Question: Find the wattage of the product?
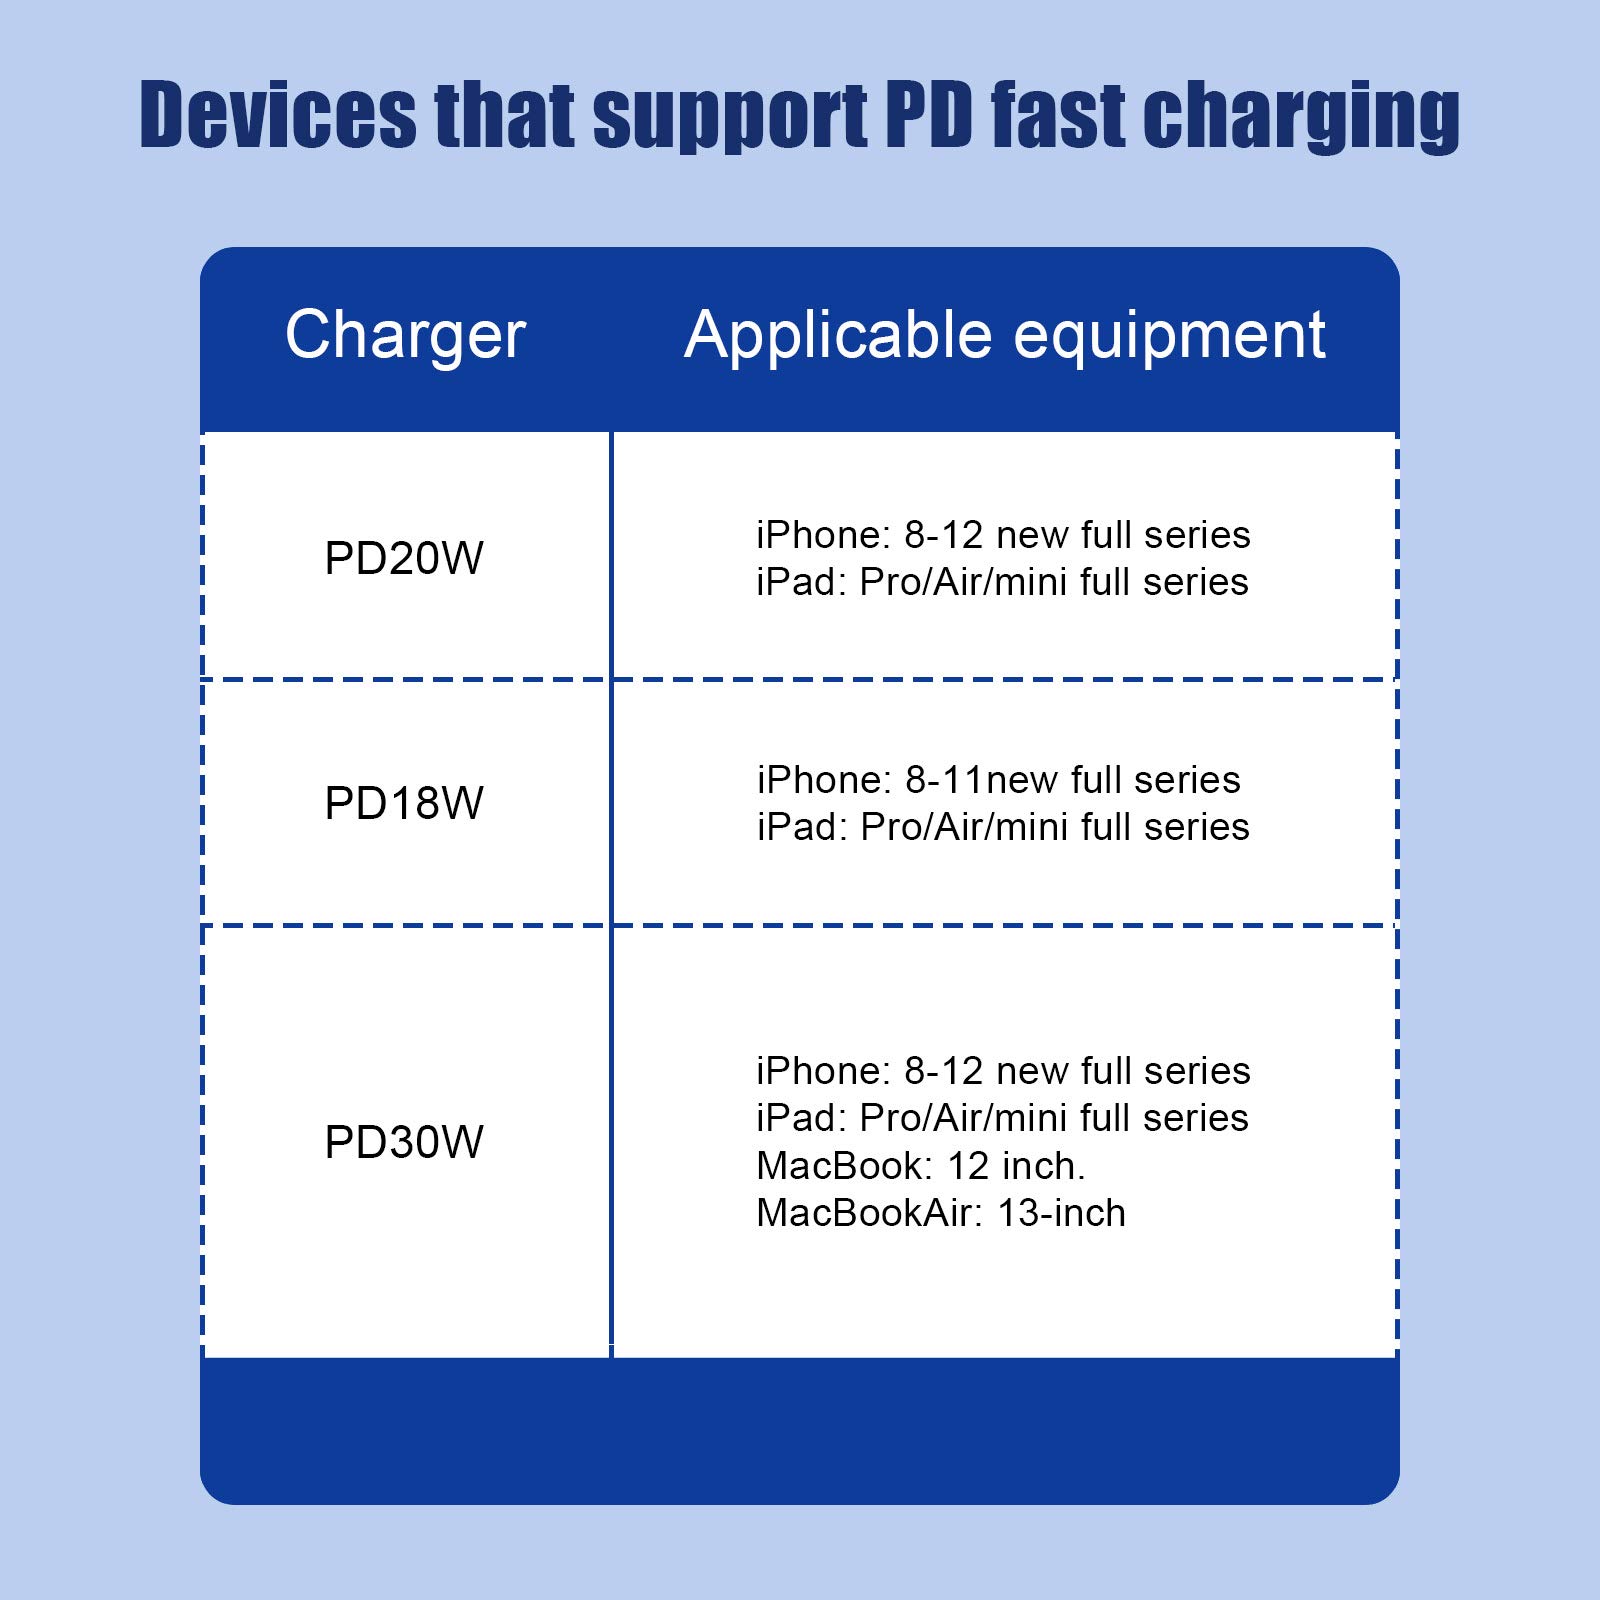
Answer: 18.0 watt